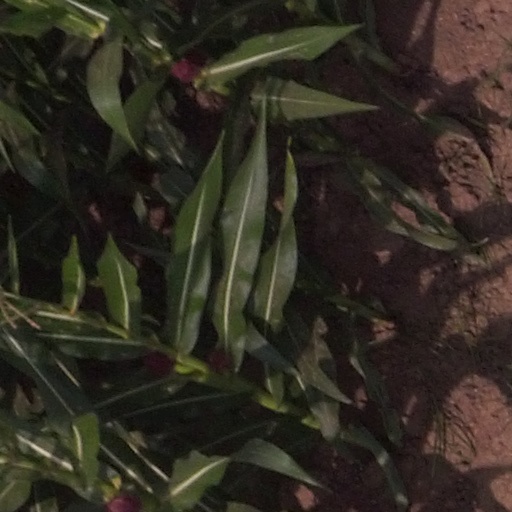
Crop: maize; corn